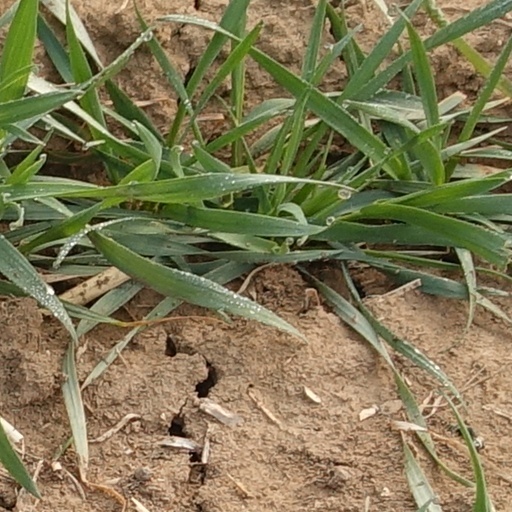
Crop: wheat